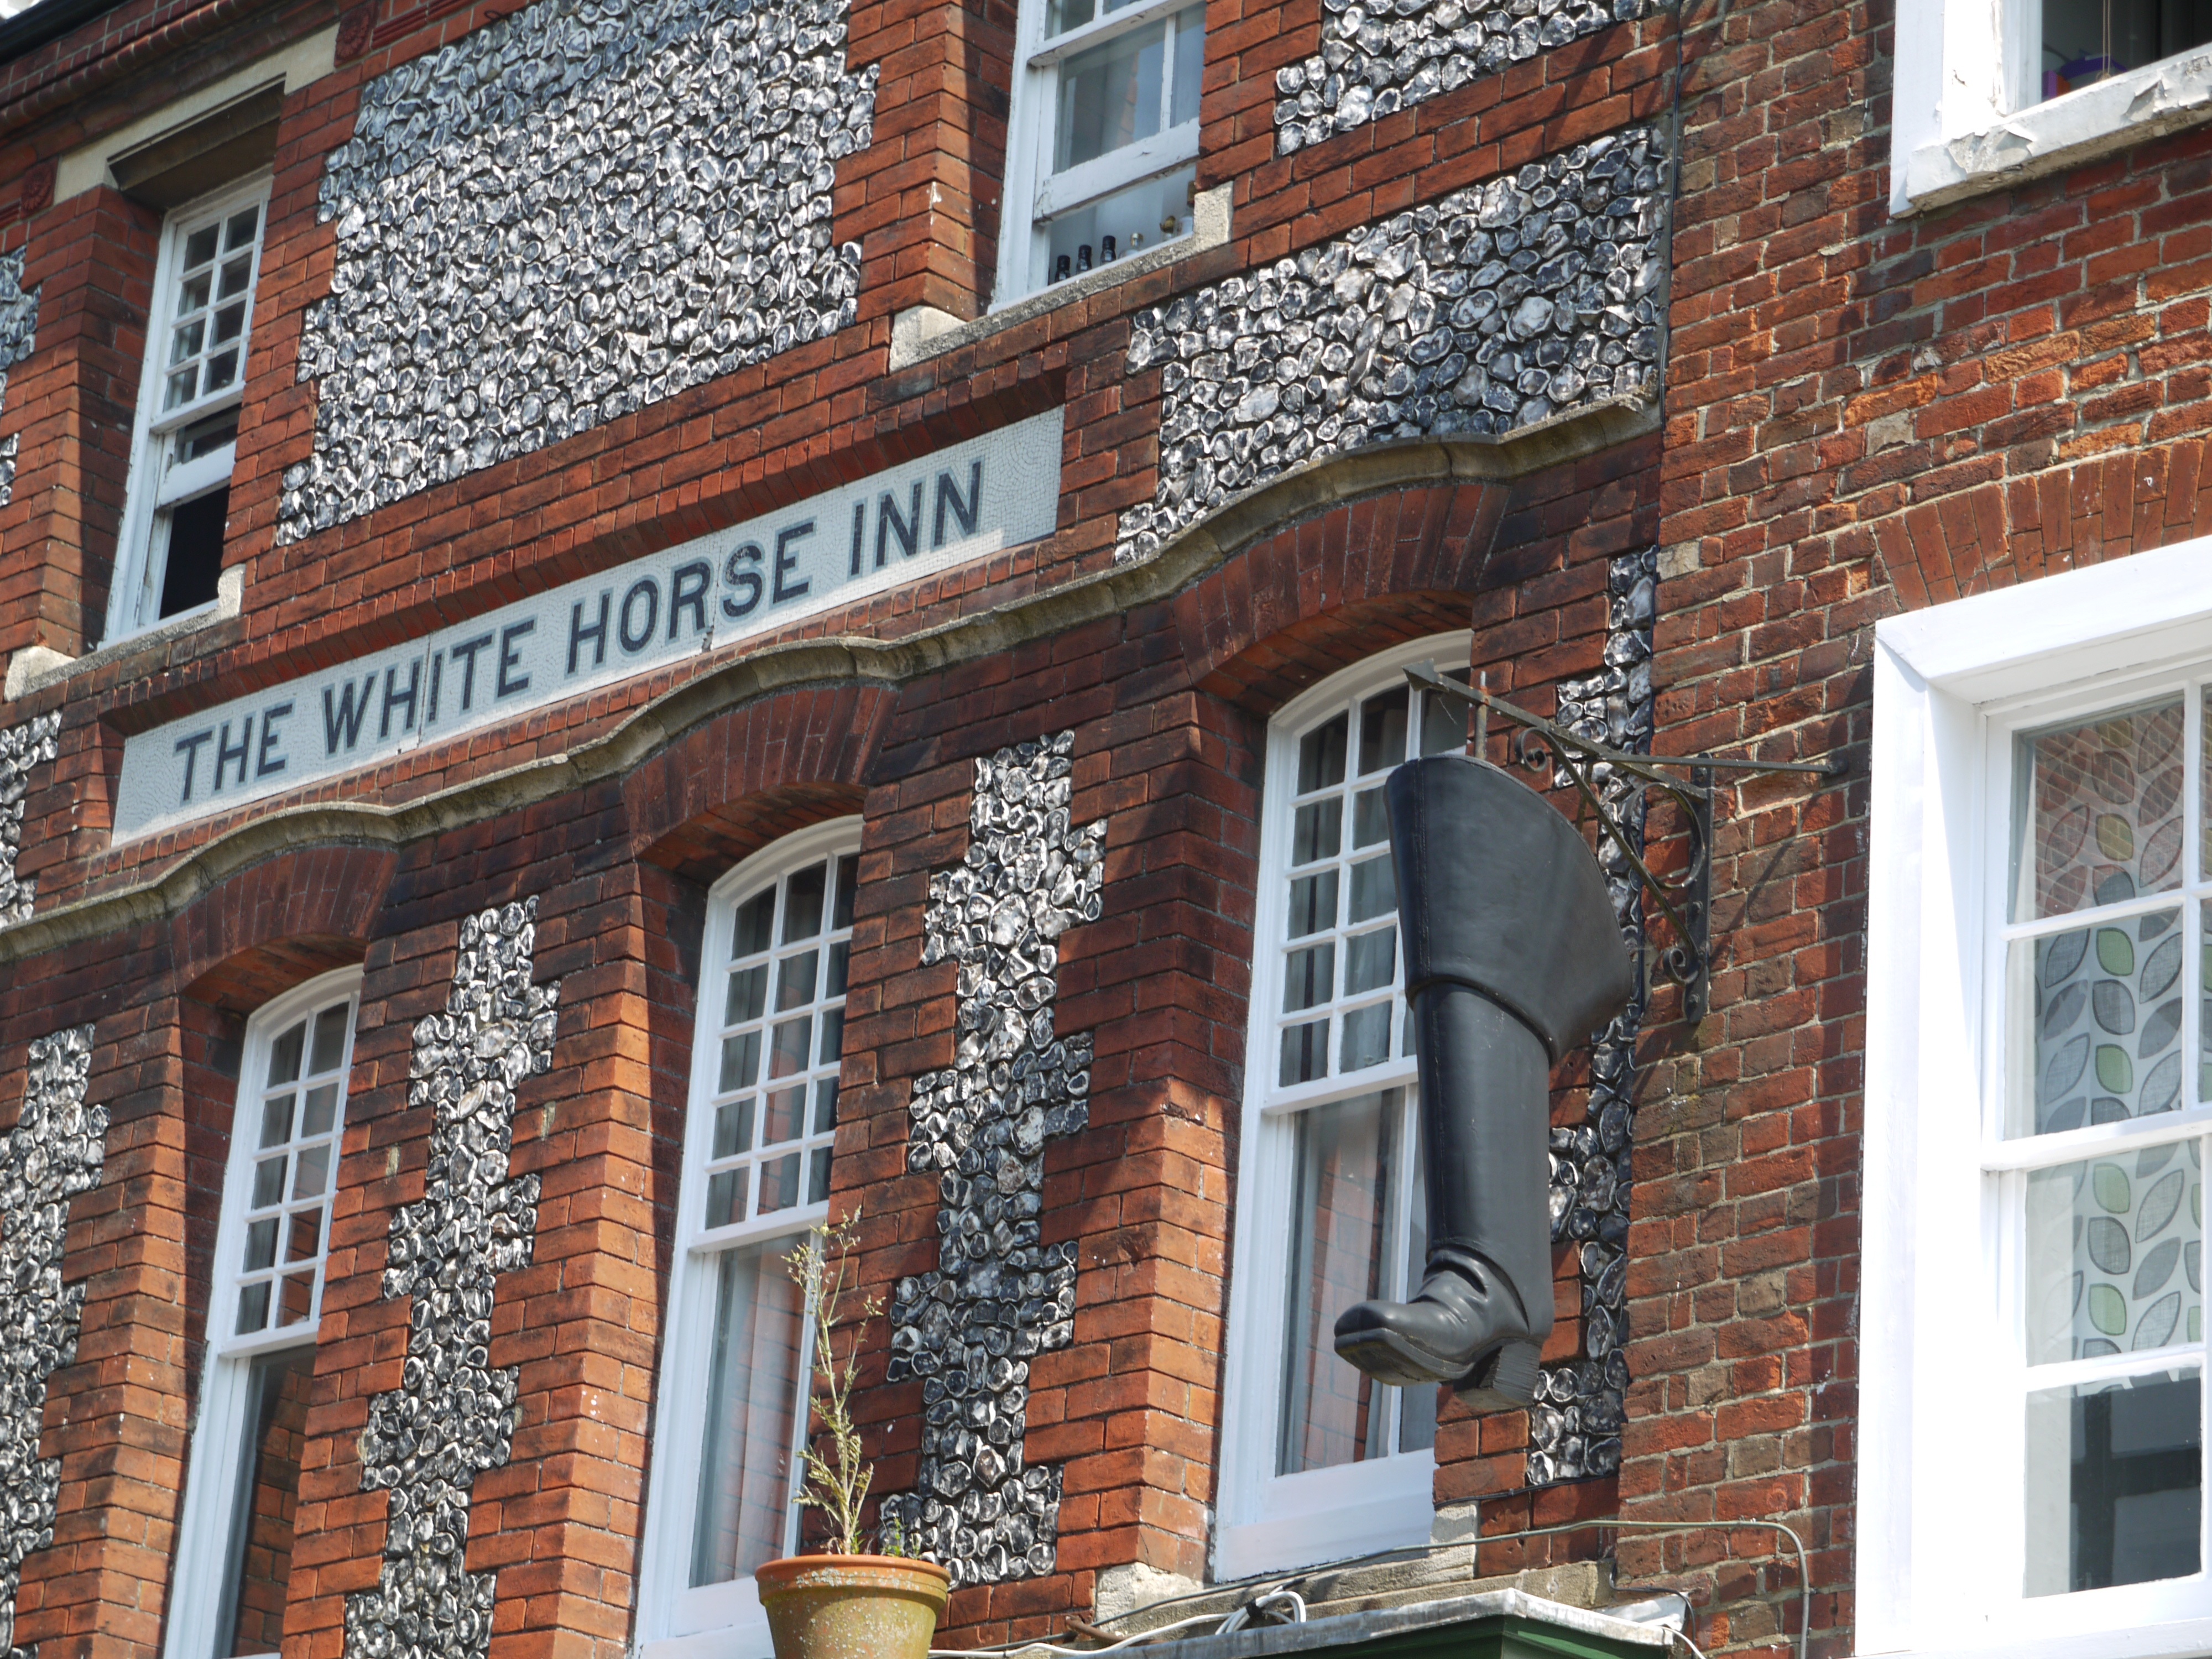
window, building, wall, advertising, balcony, symbol, facade, property, black, brick, font, england, advertisement, decorative, boots, shield, cast iron, brickwork, inn, tavern, sideboard, lettering, characters, neighbourhood, housewife, advertising sign, guest house shield, reklameschild, riding boots, gas facility